Stirling Bridge

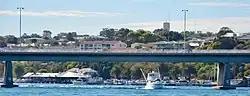

Stirling Bridge carries the Stirling Highway over the Swan River, linking the suburbs of North Fremantle and East Fremantle in Perth, Western Australia.